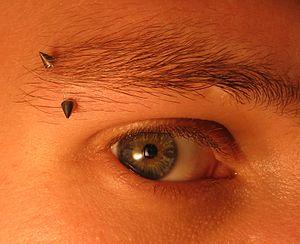
Le piercing à l'arcade est un type de piercing de surface relativement courant. C'est une perforation visible au visage qui perce la peau au niveau de l'arcade sourcilière. Le piercing de l'arcade est généralement un barbell, une micro-banane et ou un anneau en diamètre 1,2 mm placé à la verticale du sourcil.